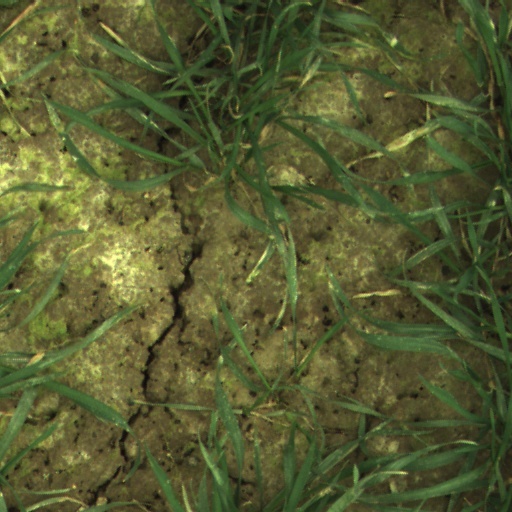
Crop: wheat